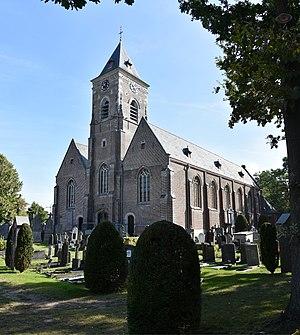
Bellem est une section de la commune d'Aalter située dans la province de Flandre-Orientale en Belgique.